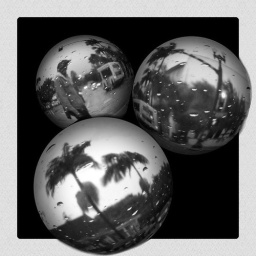
fear and loathing in a silver ball